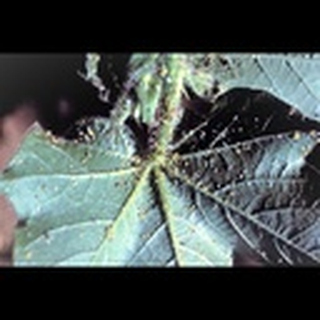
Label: cotton_aphids